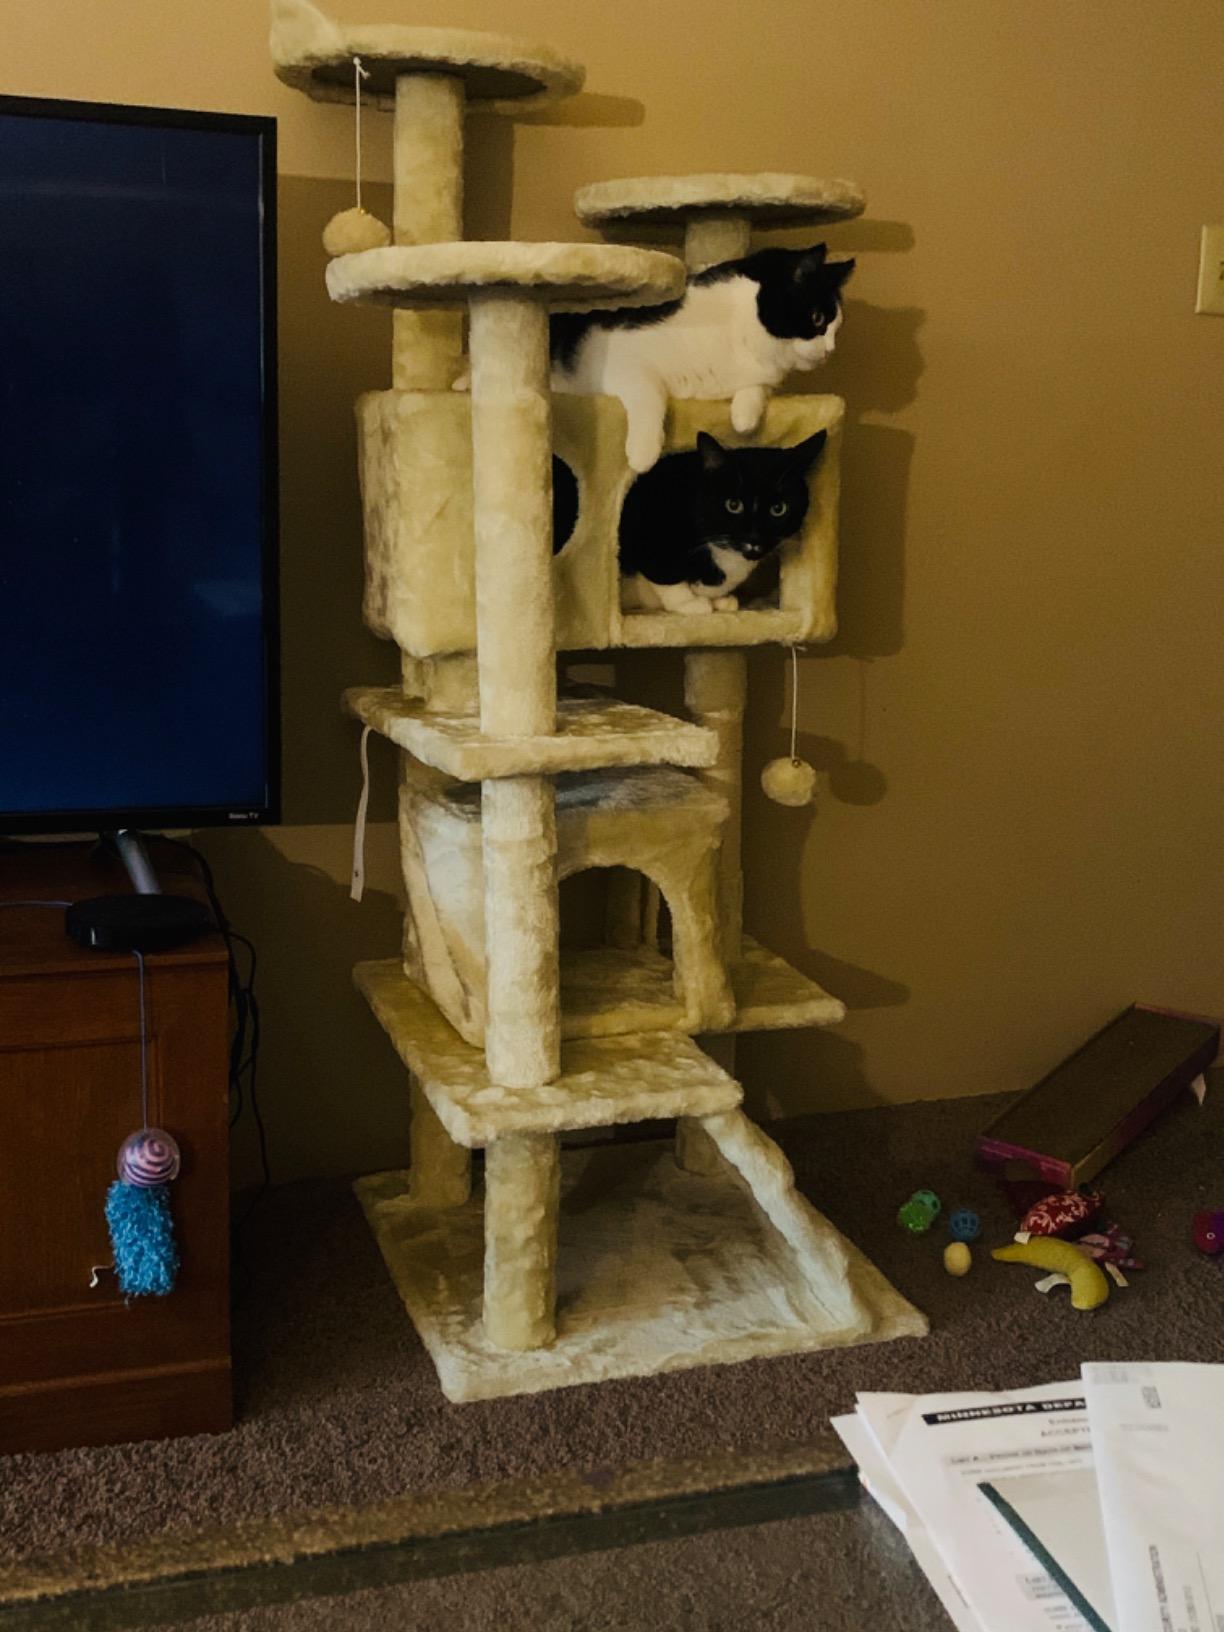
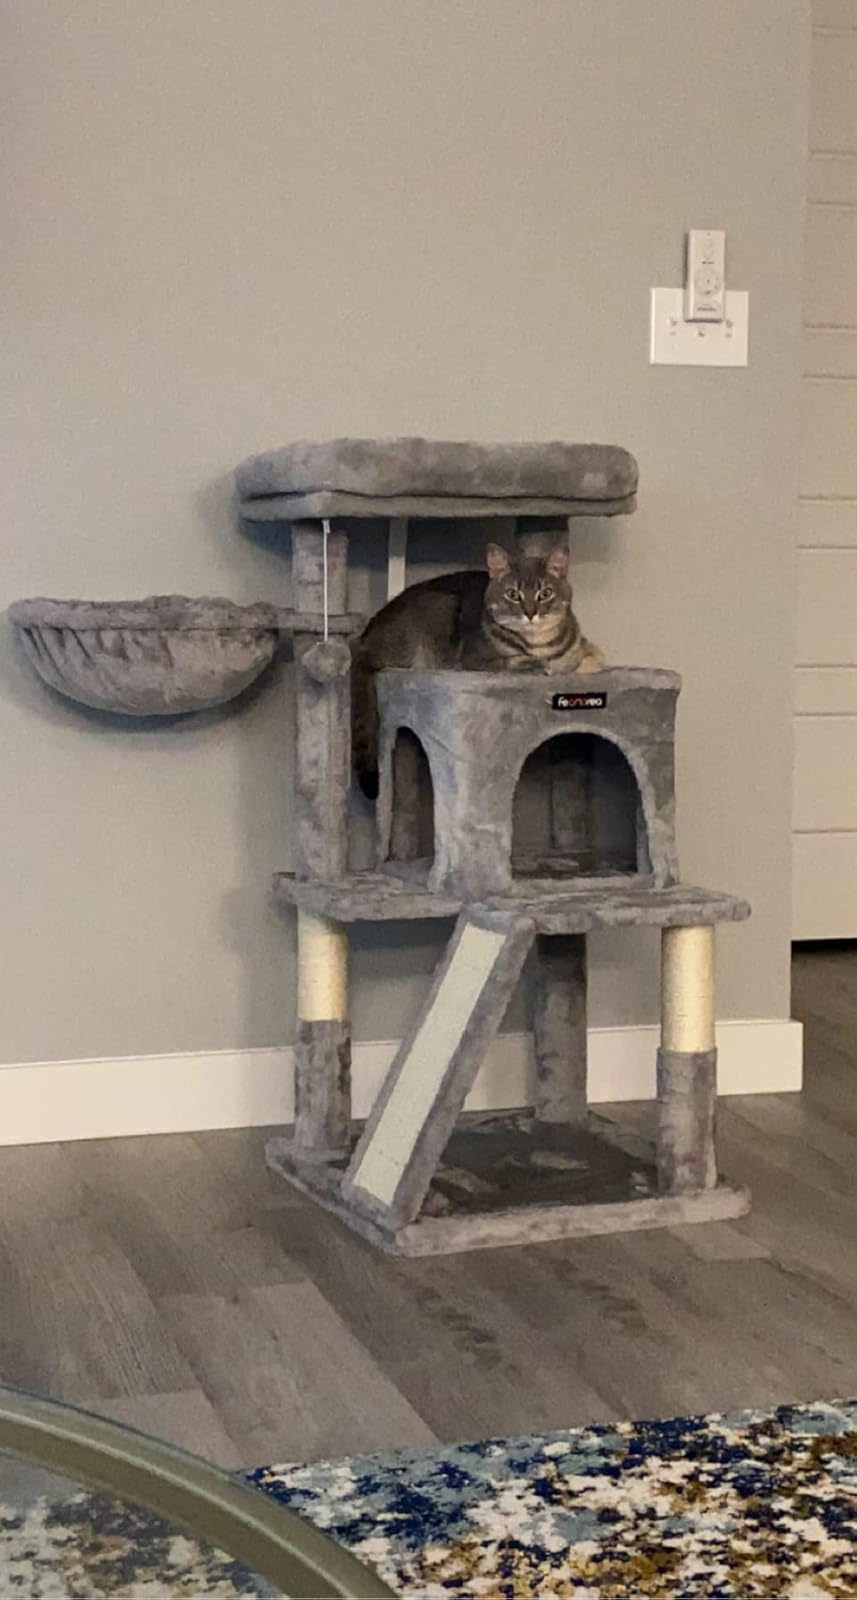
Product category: items_cat tree
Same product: no